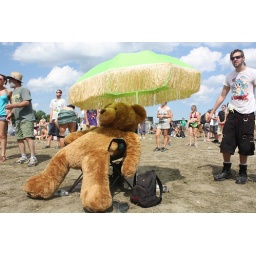
A bear lounges in an easy chair at Camp Bisco 9. Photo: Nathan Mattise/TheNewsHouse.com